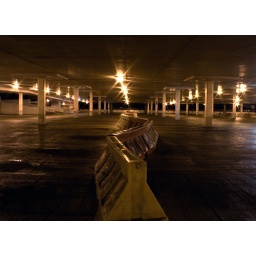
Ashley road car park in Epsom surrey.